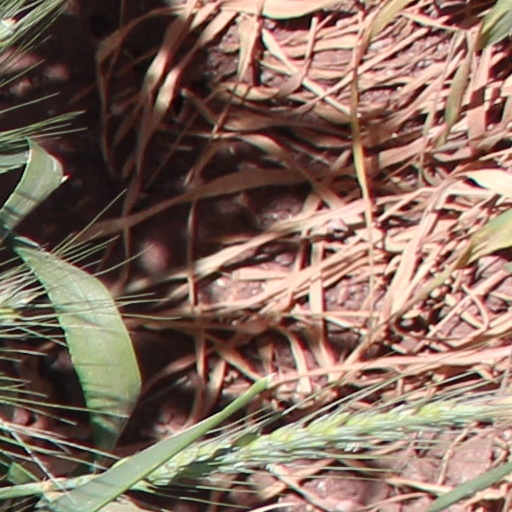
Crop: wheat